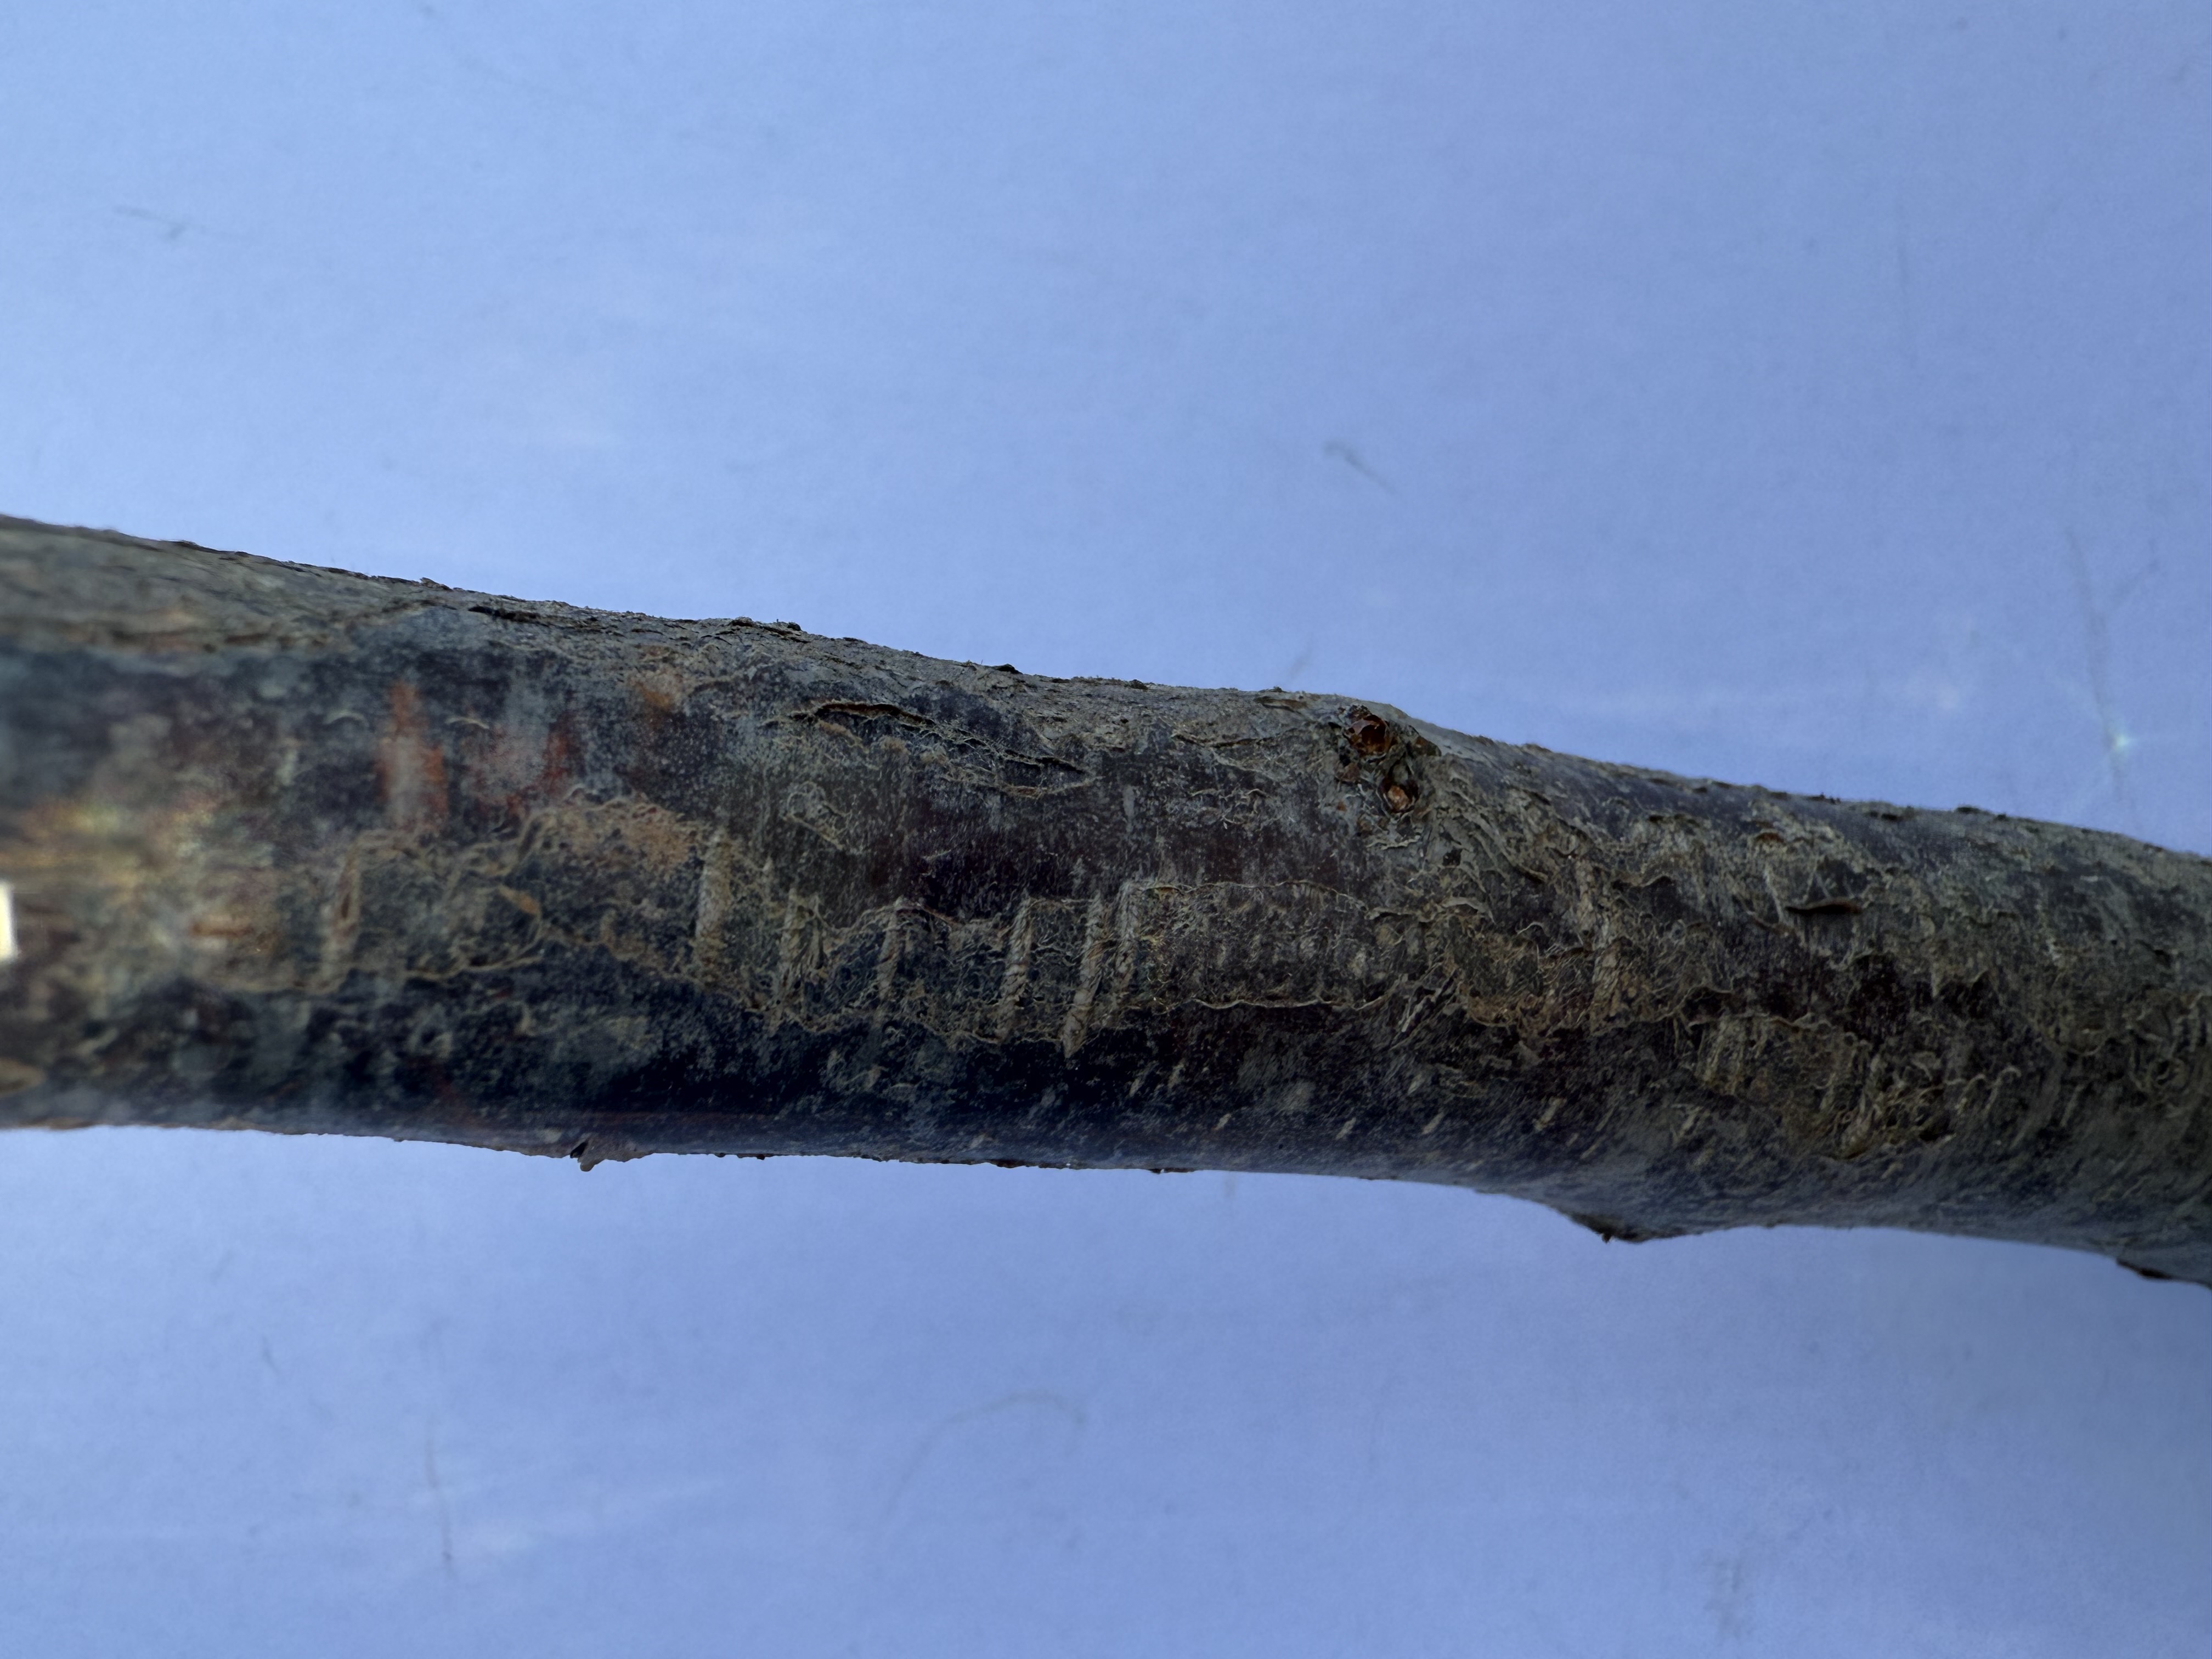
Variety: Black Splendor Plum